CorCenCC

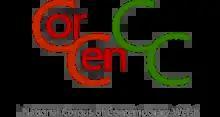
CorCenCC Project and Corpus Logo

CorCenCC or (Welsh: ) the National Corpus of Contemporary Welsh is a language resource for Welsh speakers, Welsh learners, Welsh language researchers, and anyone who is interested in the Welsh language. CorCenCC is a freely accessible collection of multiple language samples, gathered from real-life communication, and presented in the searchable online CorCenCC text corpus. The corpus is accompanied by an online teaching and learning toolkit – Y Tiwtiadur – which draws directly on the data from the corpus to provide resources for Welsh language learning at all ages and levels.